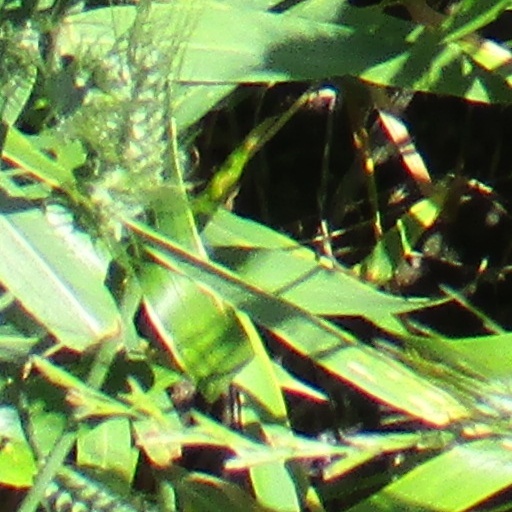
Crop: wheat